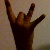
The image shows a hand gesture representing the number 8 in Indian Sign Language.